Celtic Frost

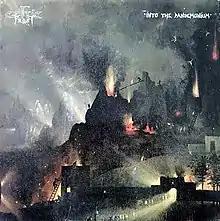
"Into the Pandemonium" was Celtic Frost’s second full-length album. The album employs a variety of musical styles.

In 1987, Celtic Frost released their second full-length studio album, "Into the Pandemonium". The album is noticeably eclectic compared to the band's previous works, featuring love songs, industrial rhythmic pieces, symphonic and operatic influences, female vocal parts, and an unlikely cover of Wall of Voodoo's "Mexican Radio."